Les Demoiselles d'Avignon

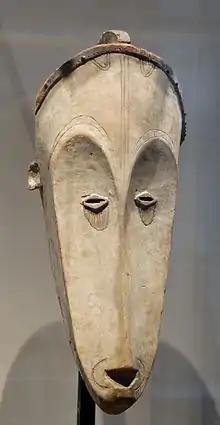
African Fang mask similar in style to those Picasso saw in Paris just prior to painting

Matisse's notoriety and preeminence as the leader of the new movement in modern painting continued to build throughout 1906 and 1907, and Matisse attracted a following of artists including Georges Braque (1880–1963), André Derain (1880–1954), Maurice de Vlaminck (1876–1958). Picasso's work had passed through his Blue period and his Rose period and while he had a considerable following his reputation was tame in comparison to his rival Matisse. The larger theme of Matisse's influential "Le bonheur de vivre", an exploration of "The Golden Age", evokes the historic "Ages of Man" theme and the potentials of a provocative new age that the twentieth century era offered. An equally bold, similarly themed painting titled "The Golden Age", completed by Derain in 1905, shows the transfer of human ages in an even more direct way.